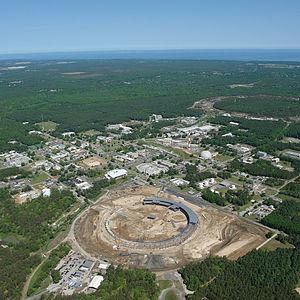
Le laboratoire national de Brookhaven ou Brookhaven National Laboratory en anglais, est un laboratoire national américain basé à Brookhaven, dans le hameau d'Upton, sur Long Island.